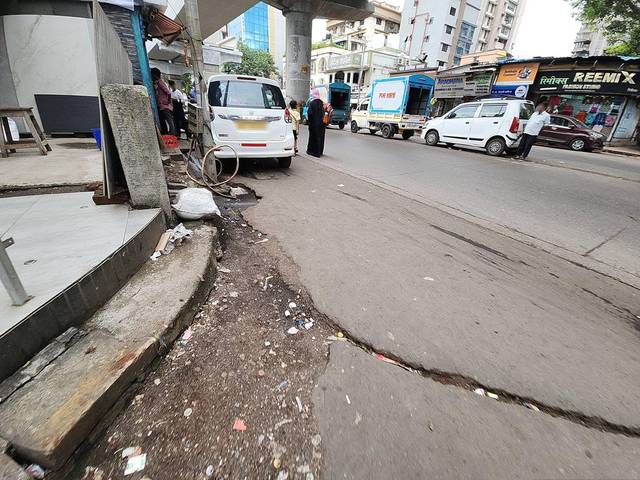
Region: India
Coordinates: 19.067, 72.837